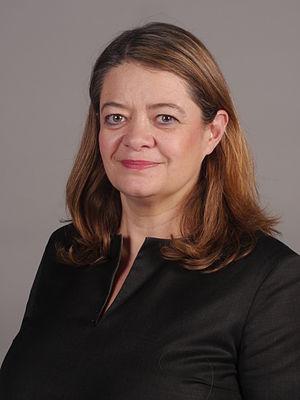
Photo prise durant Wiki Loves Parliament en février 2014 au parlement européen de Strasbourg.
Cet article présente la liste des 74 députés européens de France au cours de la VIIᵉ législature.
Isabelle Thomas, née le 26 novembre 1961 au Blanc-Mesnil, est une femme politique française, membre du Parti socialiste puis de Génération.s. Elle est députée européenne élue dans l'Ouest de juillet 2012 à juillet 2019.
Cet article présente la liste des 74 députés européens de France de la 8ᵉ législature.